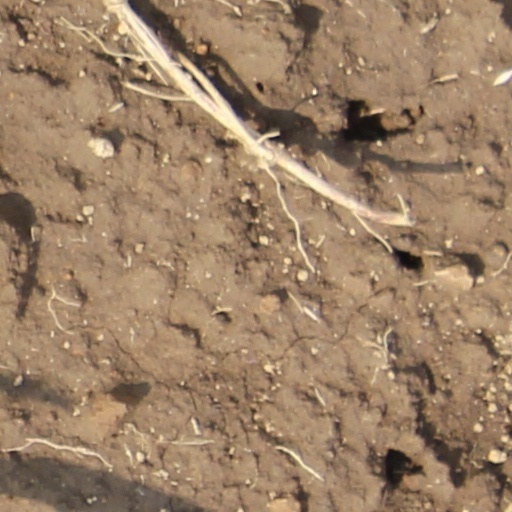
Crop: wheat